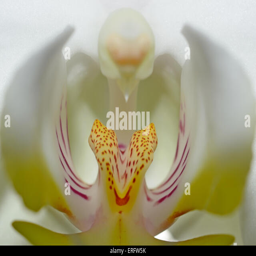
beautiful white orchid flower on a white background